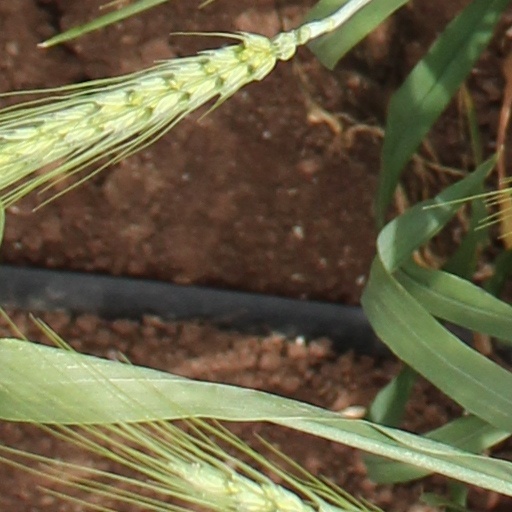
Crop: wheat